Haller von Hallerstein

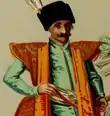
János Haller I (1626–1697)

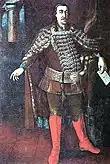
János Haller II (1692–1756)

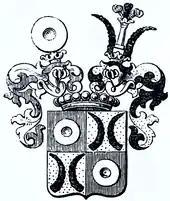
Coat of arms of the counts Haller de Hallerkeö in Transylvania (1713)

Ruprecht Haller (1452–1513) went to Buda in Hungary and received a patent in 1489, according to which he and his successors were allowed to buy Hungarian goods for up to 4,000 forints for export. He later became a councilor of Louis II of Hungary and finally his chief judge. He had five sons and founded a branch in the Kingdom of Hungary and in Transylvania that still exists today. Some of them translated their name "Hallerstein" into Hungarian "("Haller de Hallerkeö")". His son János operated a coin mint in Bratislava.